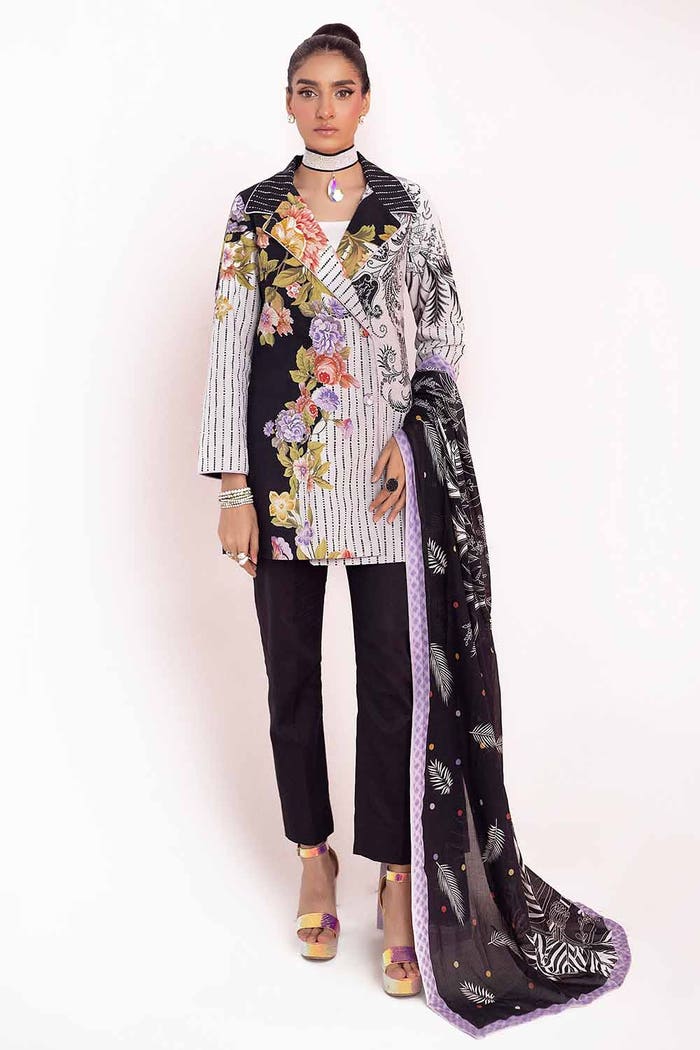
black multi embroidered cotton suit